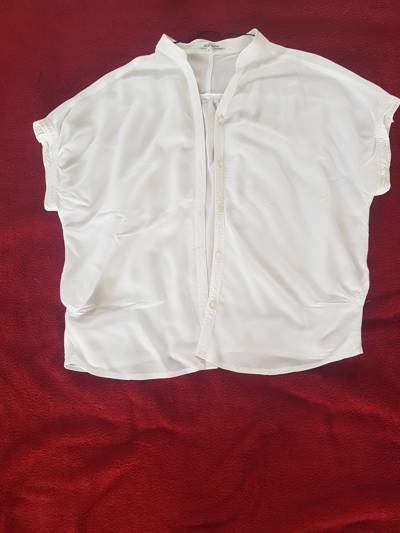
Waste category: clothes